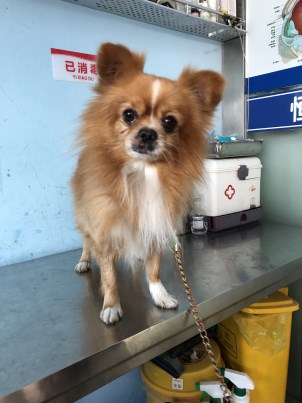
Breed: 1936-n000005-Pomeranian